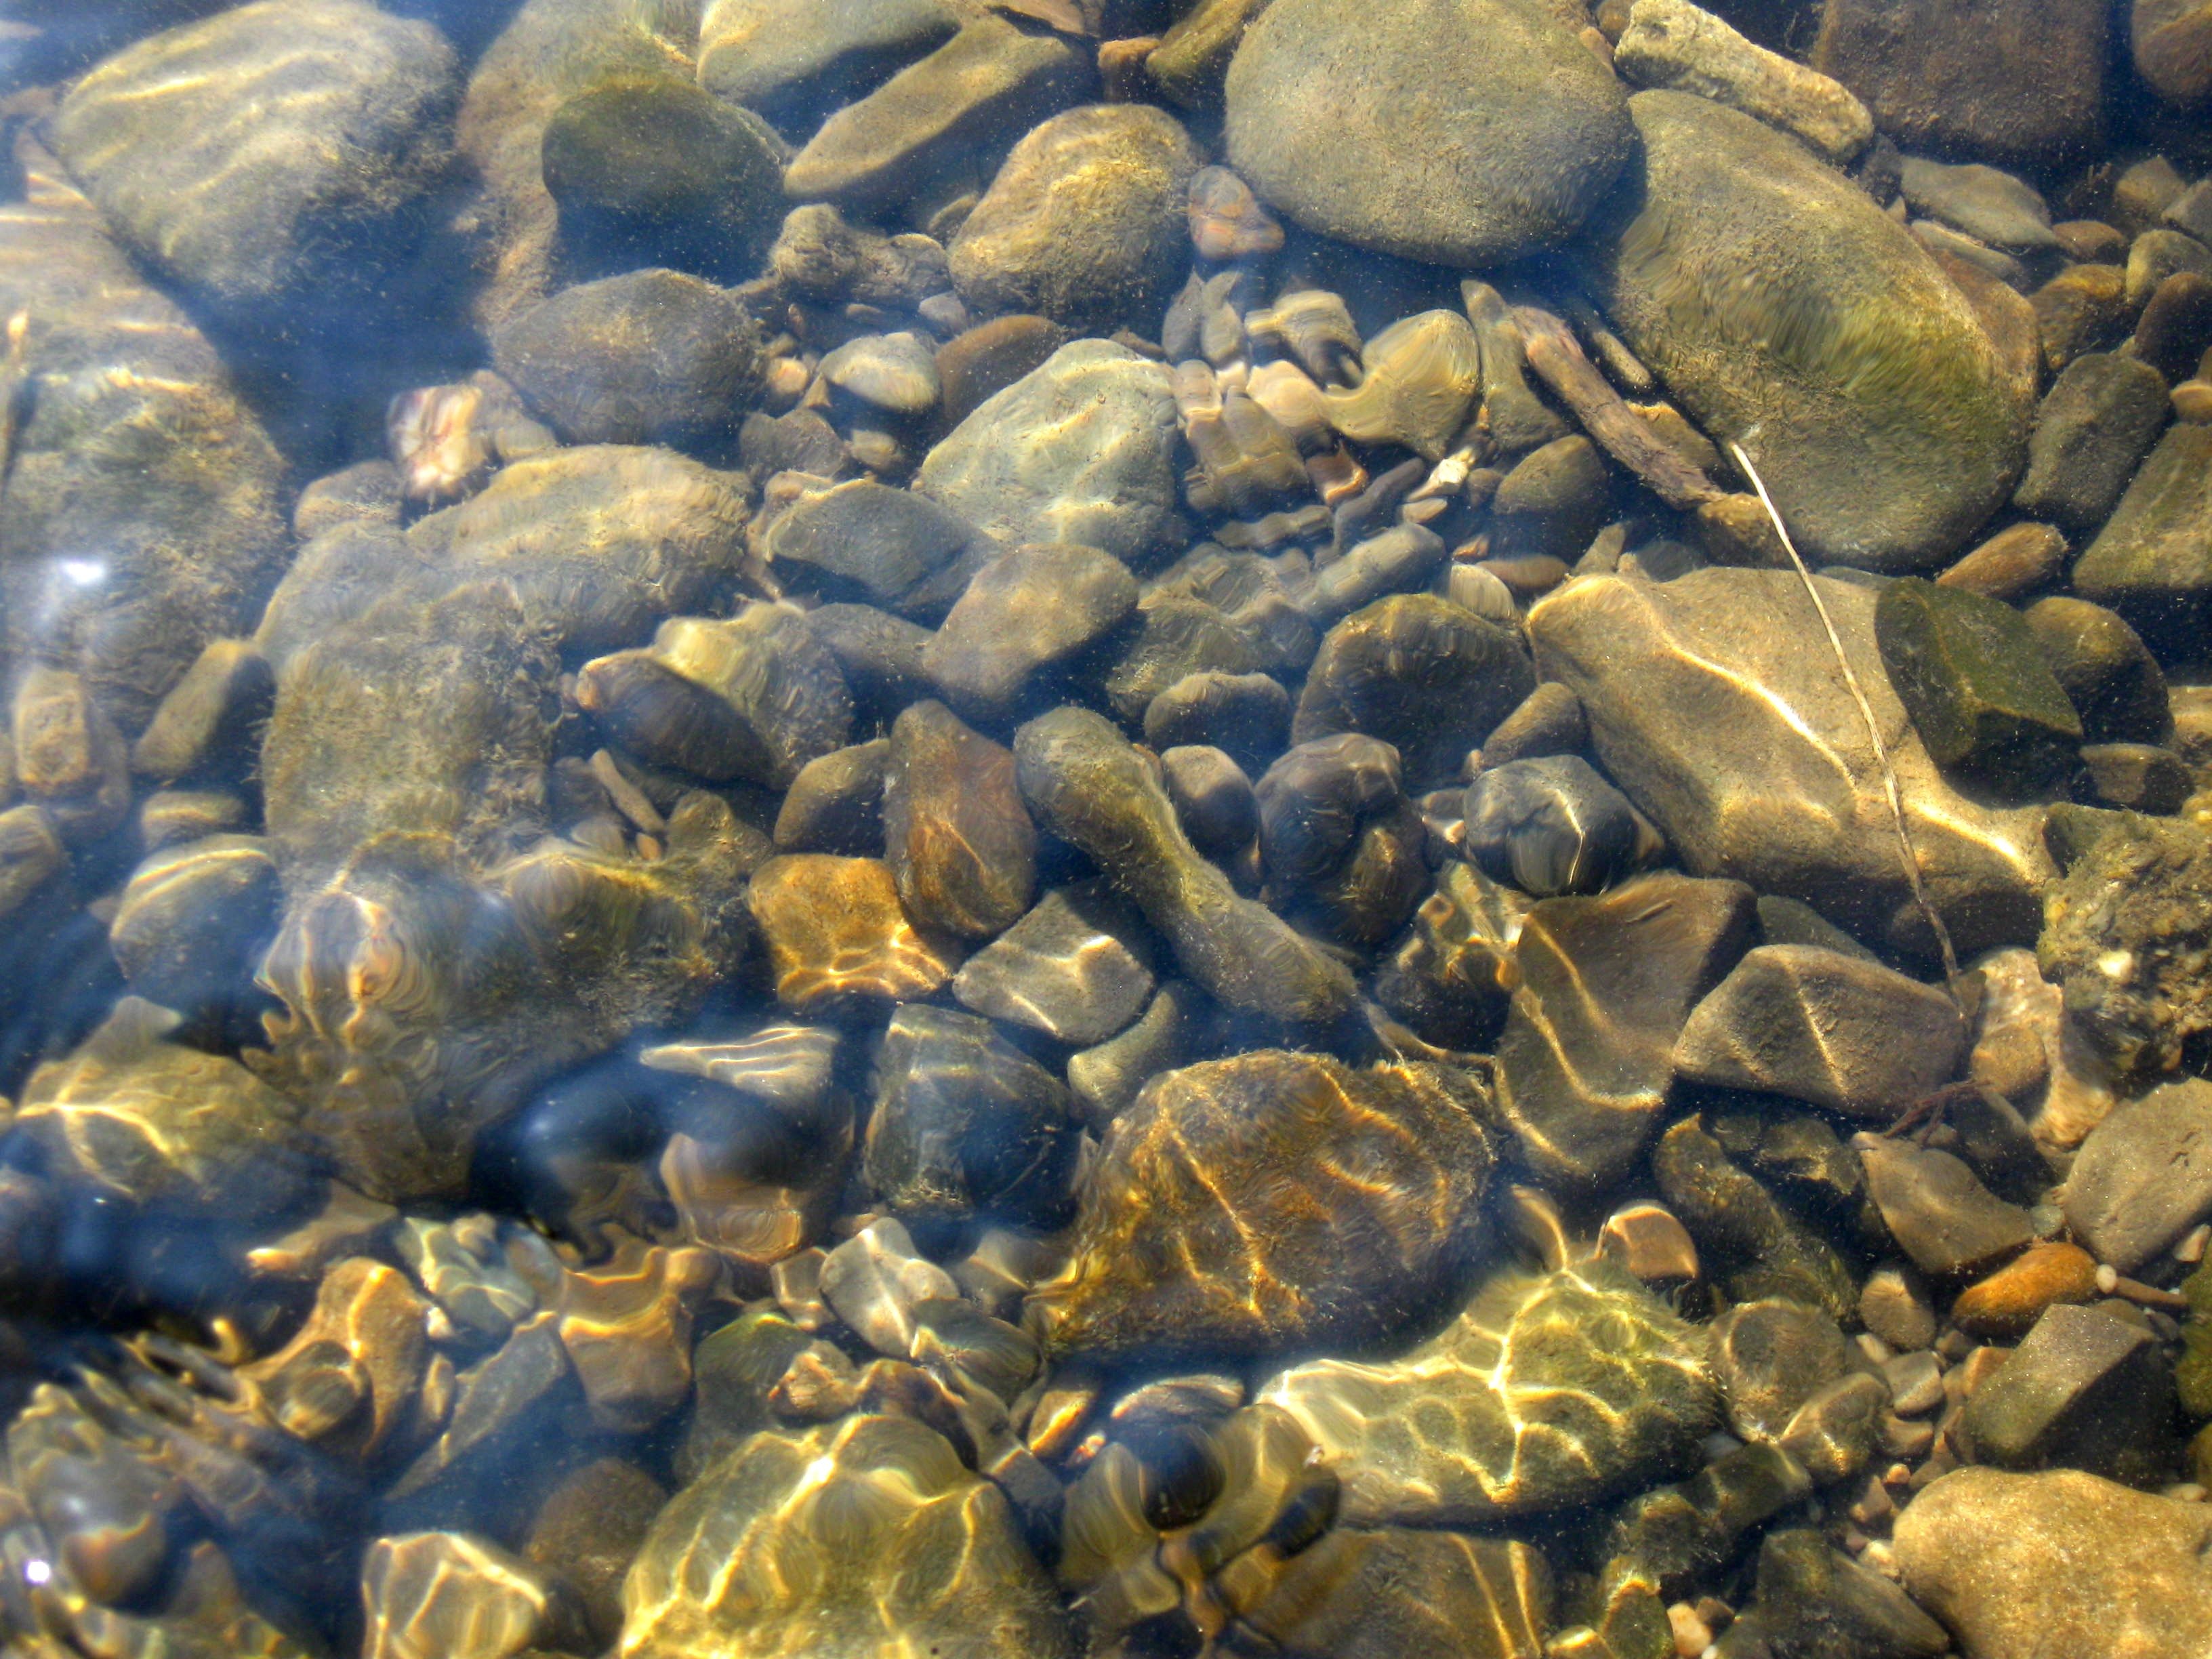
water, rock, wildlife, food, biology, pebble, turtle, fauna, the sun, the stones, the addition of, marine biology